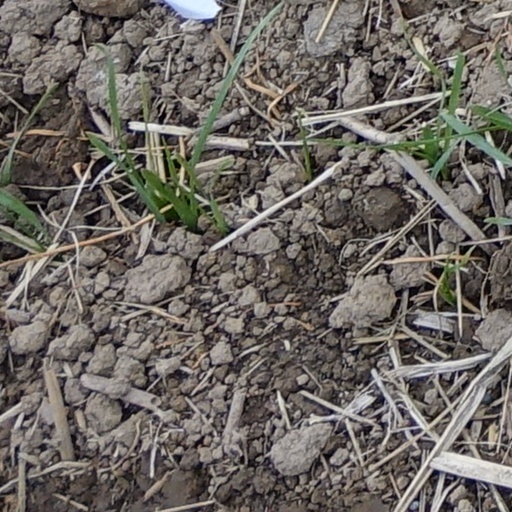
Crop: wheat